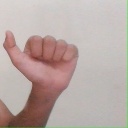
अक्षर: त